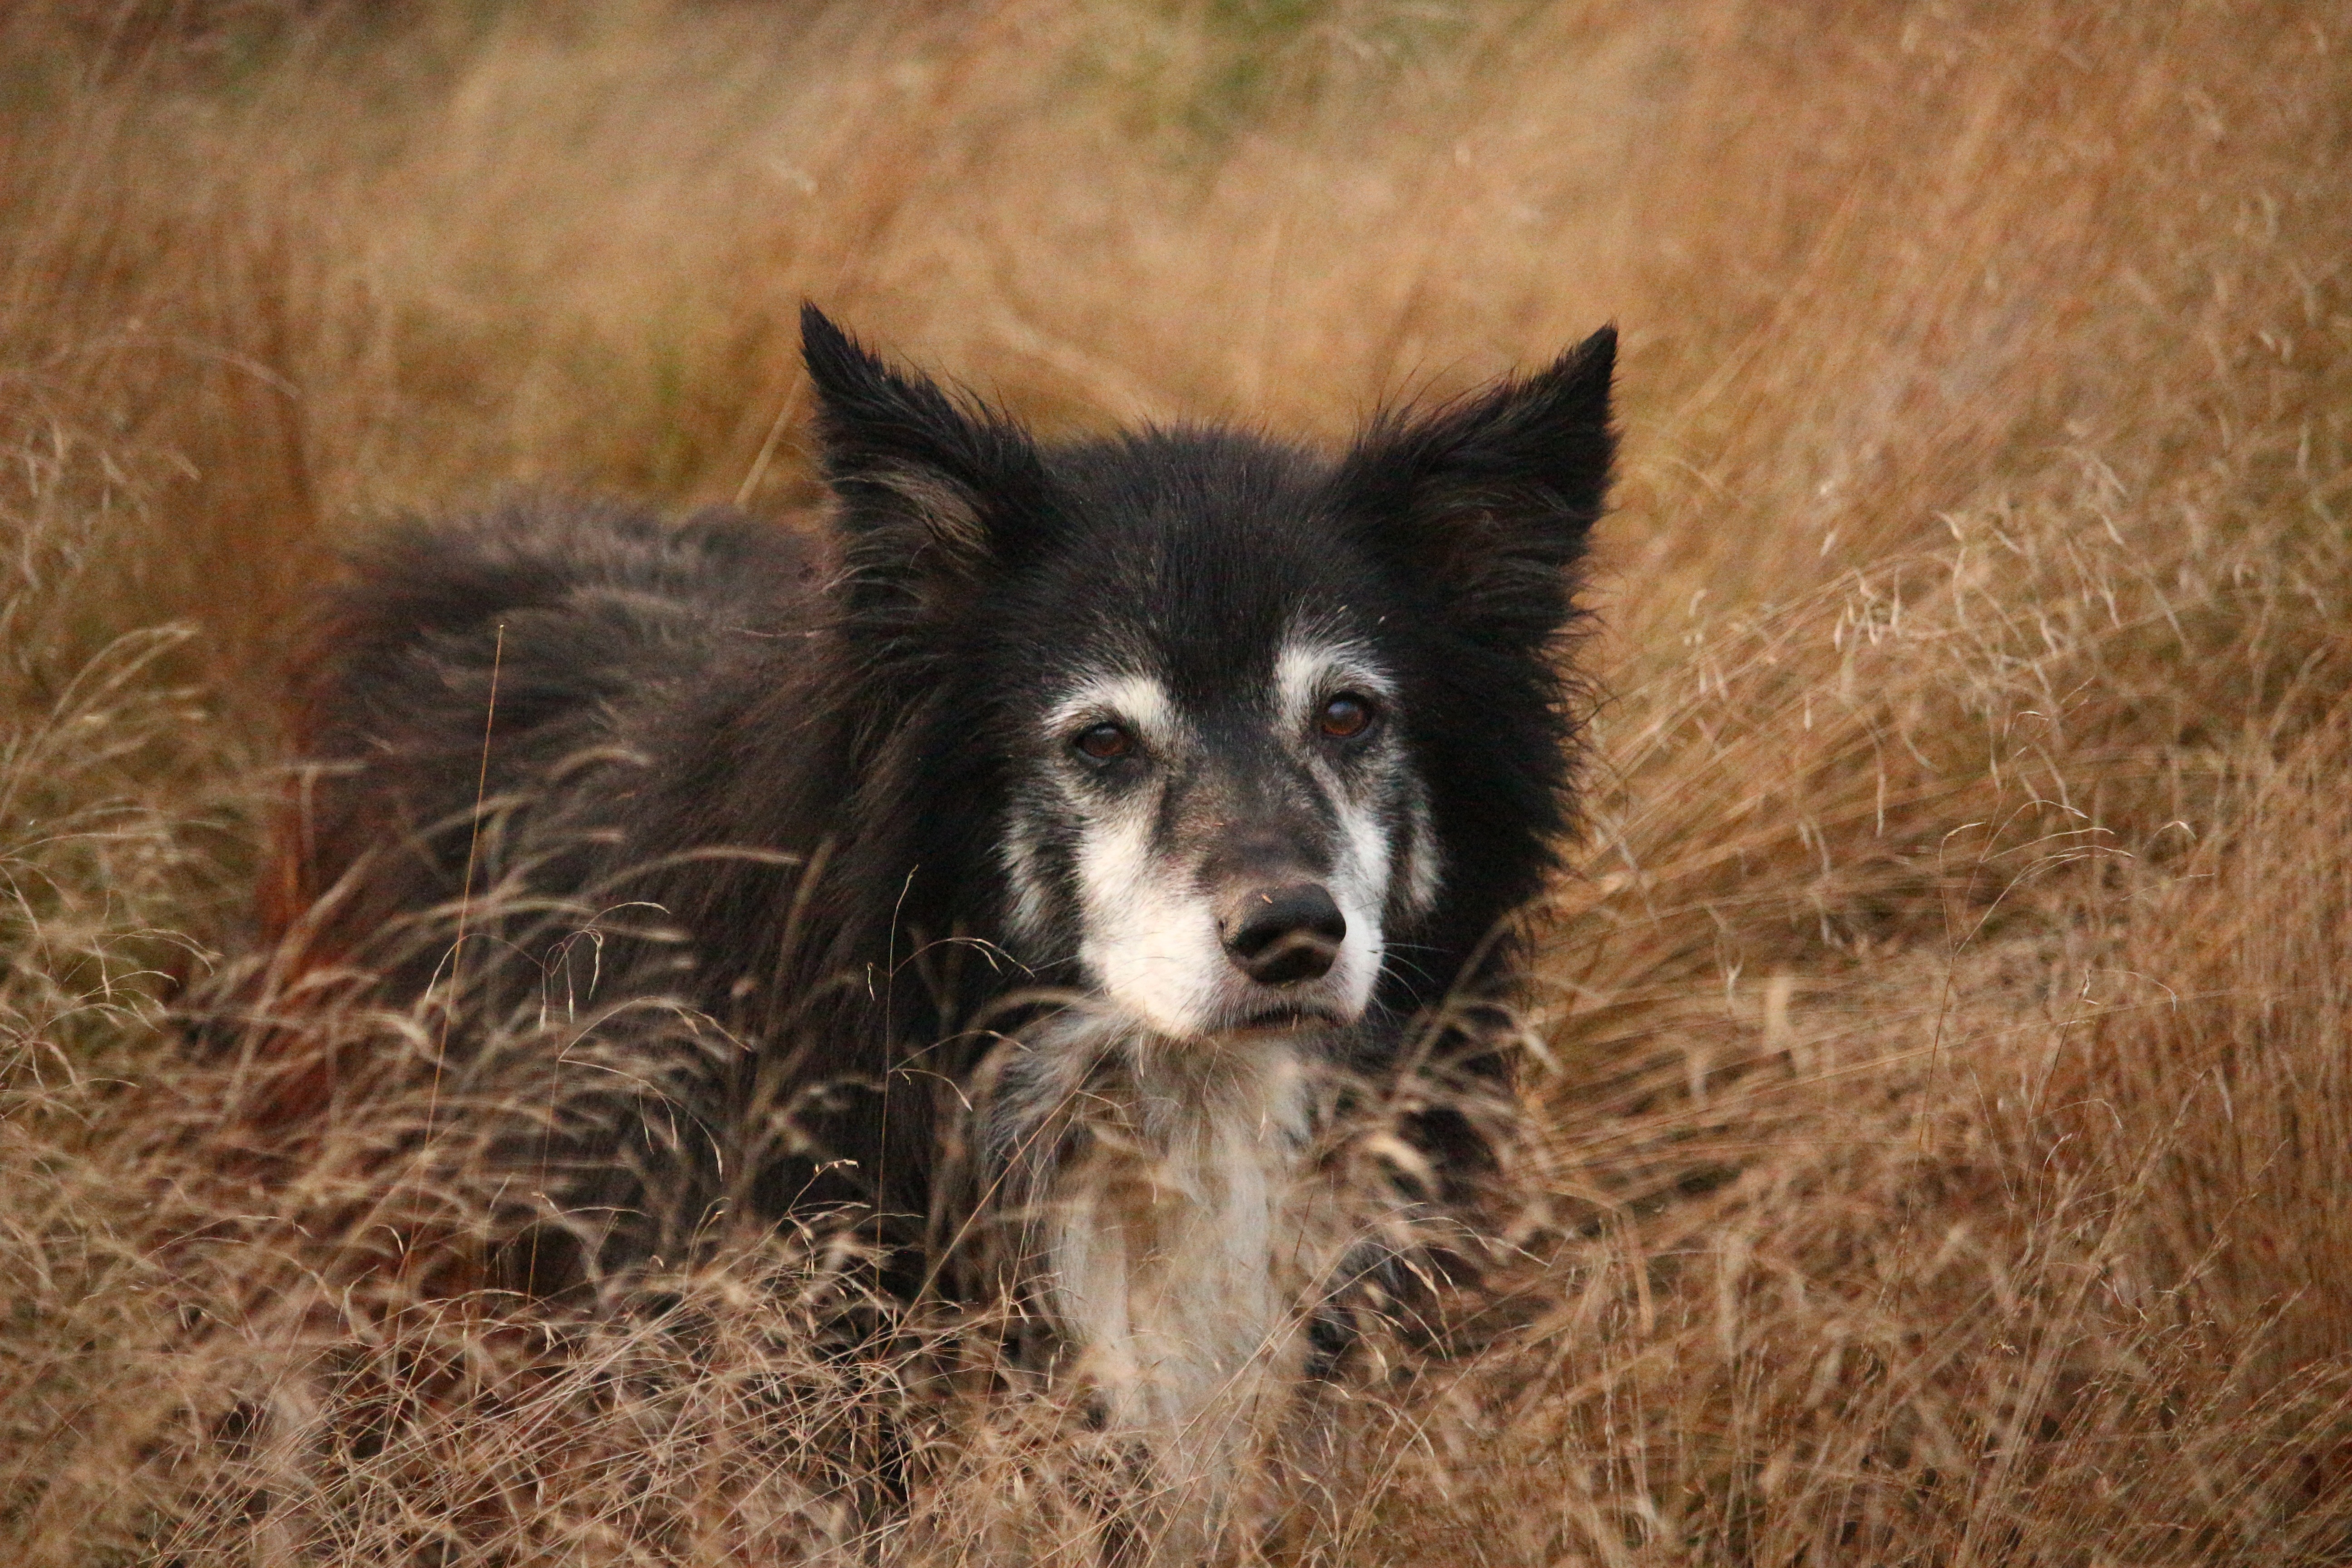
nature, grass, dog, wildlife, collie, autumn, mammal, fauna, border collie, vertebrate, border, dog breed, animal portrait, british sheepdog, purebred dog, herding dog, hundeportrait, dog like mammal, dog breed group